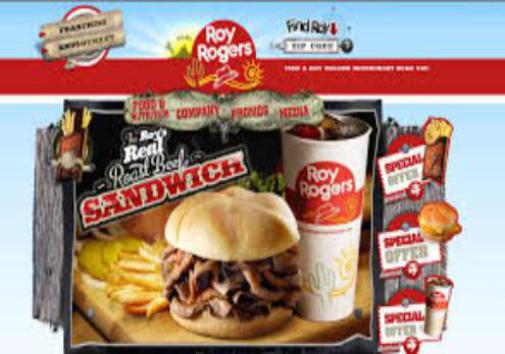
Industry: Food